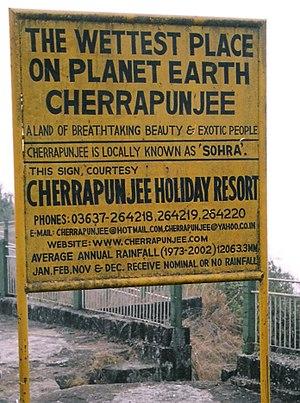
Cherrapunji également écrit Cherrapunjee est une ville de l'État de Meghalaya dans le Nord-Est de l'Inde. Cet endroit serait le plus pluvieux de la planète.